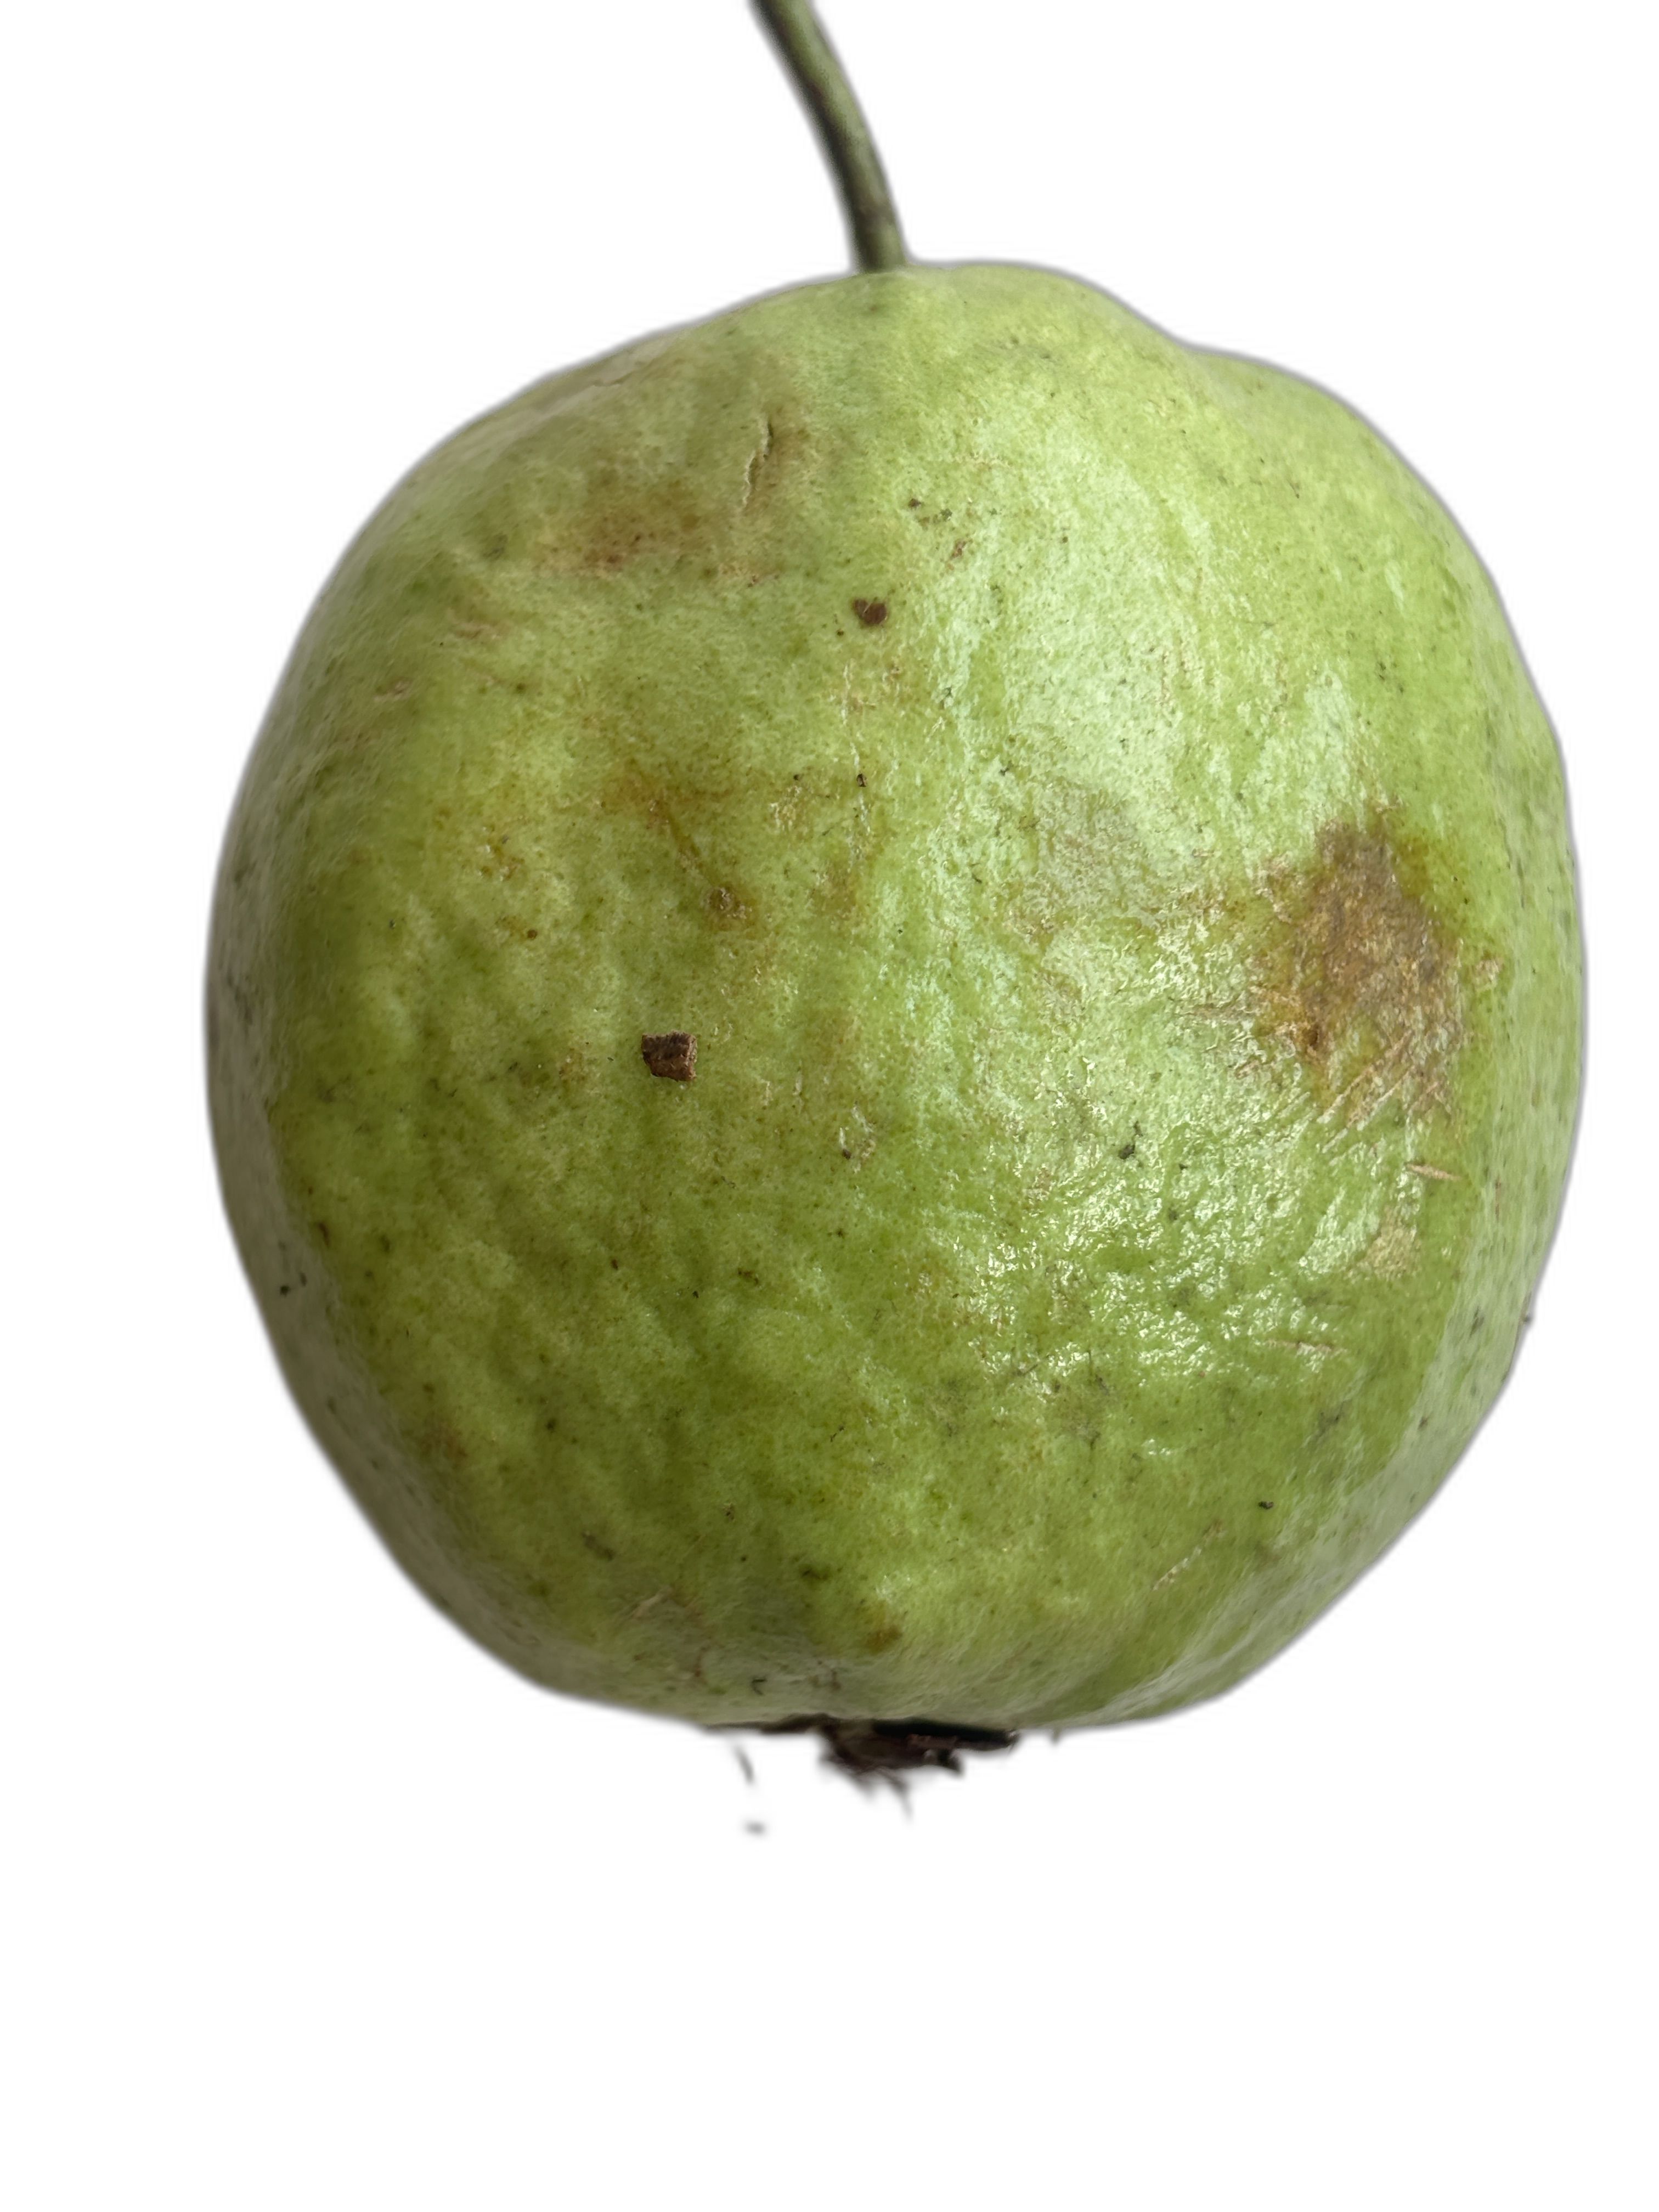
Plant part: fruit
Disease: Styler end root